Aziz Aliyev

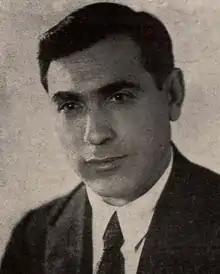
Aliyev in 1935

Aziz Mammad Karim oghlu Aliyev (20 December 1896 – 27 July 1962) was an Azerbaijani, Dagestani, and Soviet politician, scientist, and member of the Supreme Soviet of the USSR. He was the father-in-law of Azerbaijan's President Heydar Aliyev, who married his daughter Zarifa Aliyeva in 1948, maternal grandfather of Azerbaijan's current President Ilham Aliyev and brother of Shamama Alasgarova, who was a doctor.